Chinese Democracy

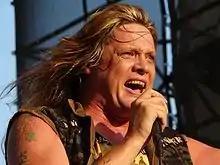
Former Skid Row vocalist Sebastian Bach recorded vocals on the song "Sorry".

Rose recorded the final vocal tracks in January 2007. On February 22, 2007, the band's road manager Del James issued a press release stating there was no official release date but that recording had ended and mixing had begun. In a 2007 interview, Sebastian Bach said Rose had planned to have the album released by Christmas 2007 and that the delays might have been caused by business problems. In January 2007, Bach recorded backing vocals for "Sorry" at Electric Lady Studios. He described the song as "almost like doom metal with Axl singing really clean over this grinding, slow beat that is fucking mean, I cannot get it out of my head." Harpist Patti Hood, who had worked with Pitman on the album "Free Mars", and conductor Suzy Katayama also recorded parts.